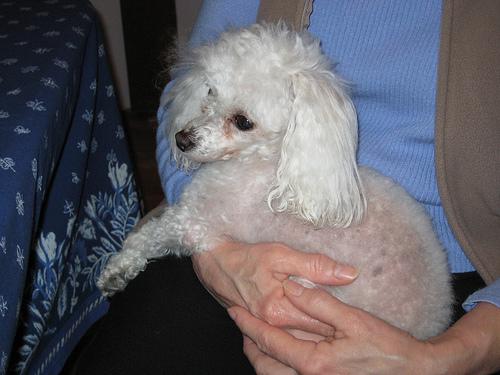
Breed: Poodle